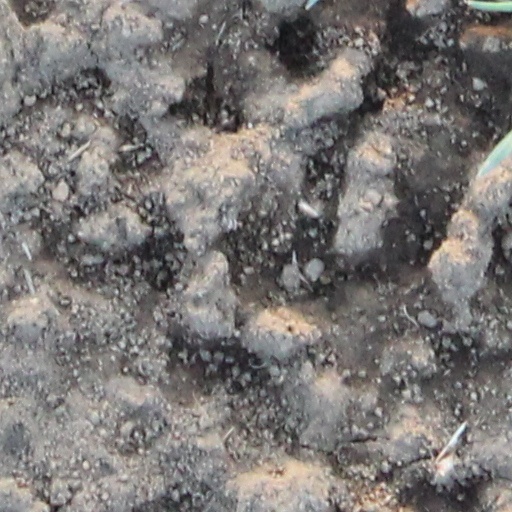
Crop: wheat